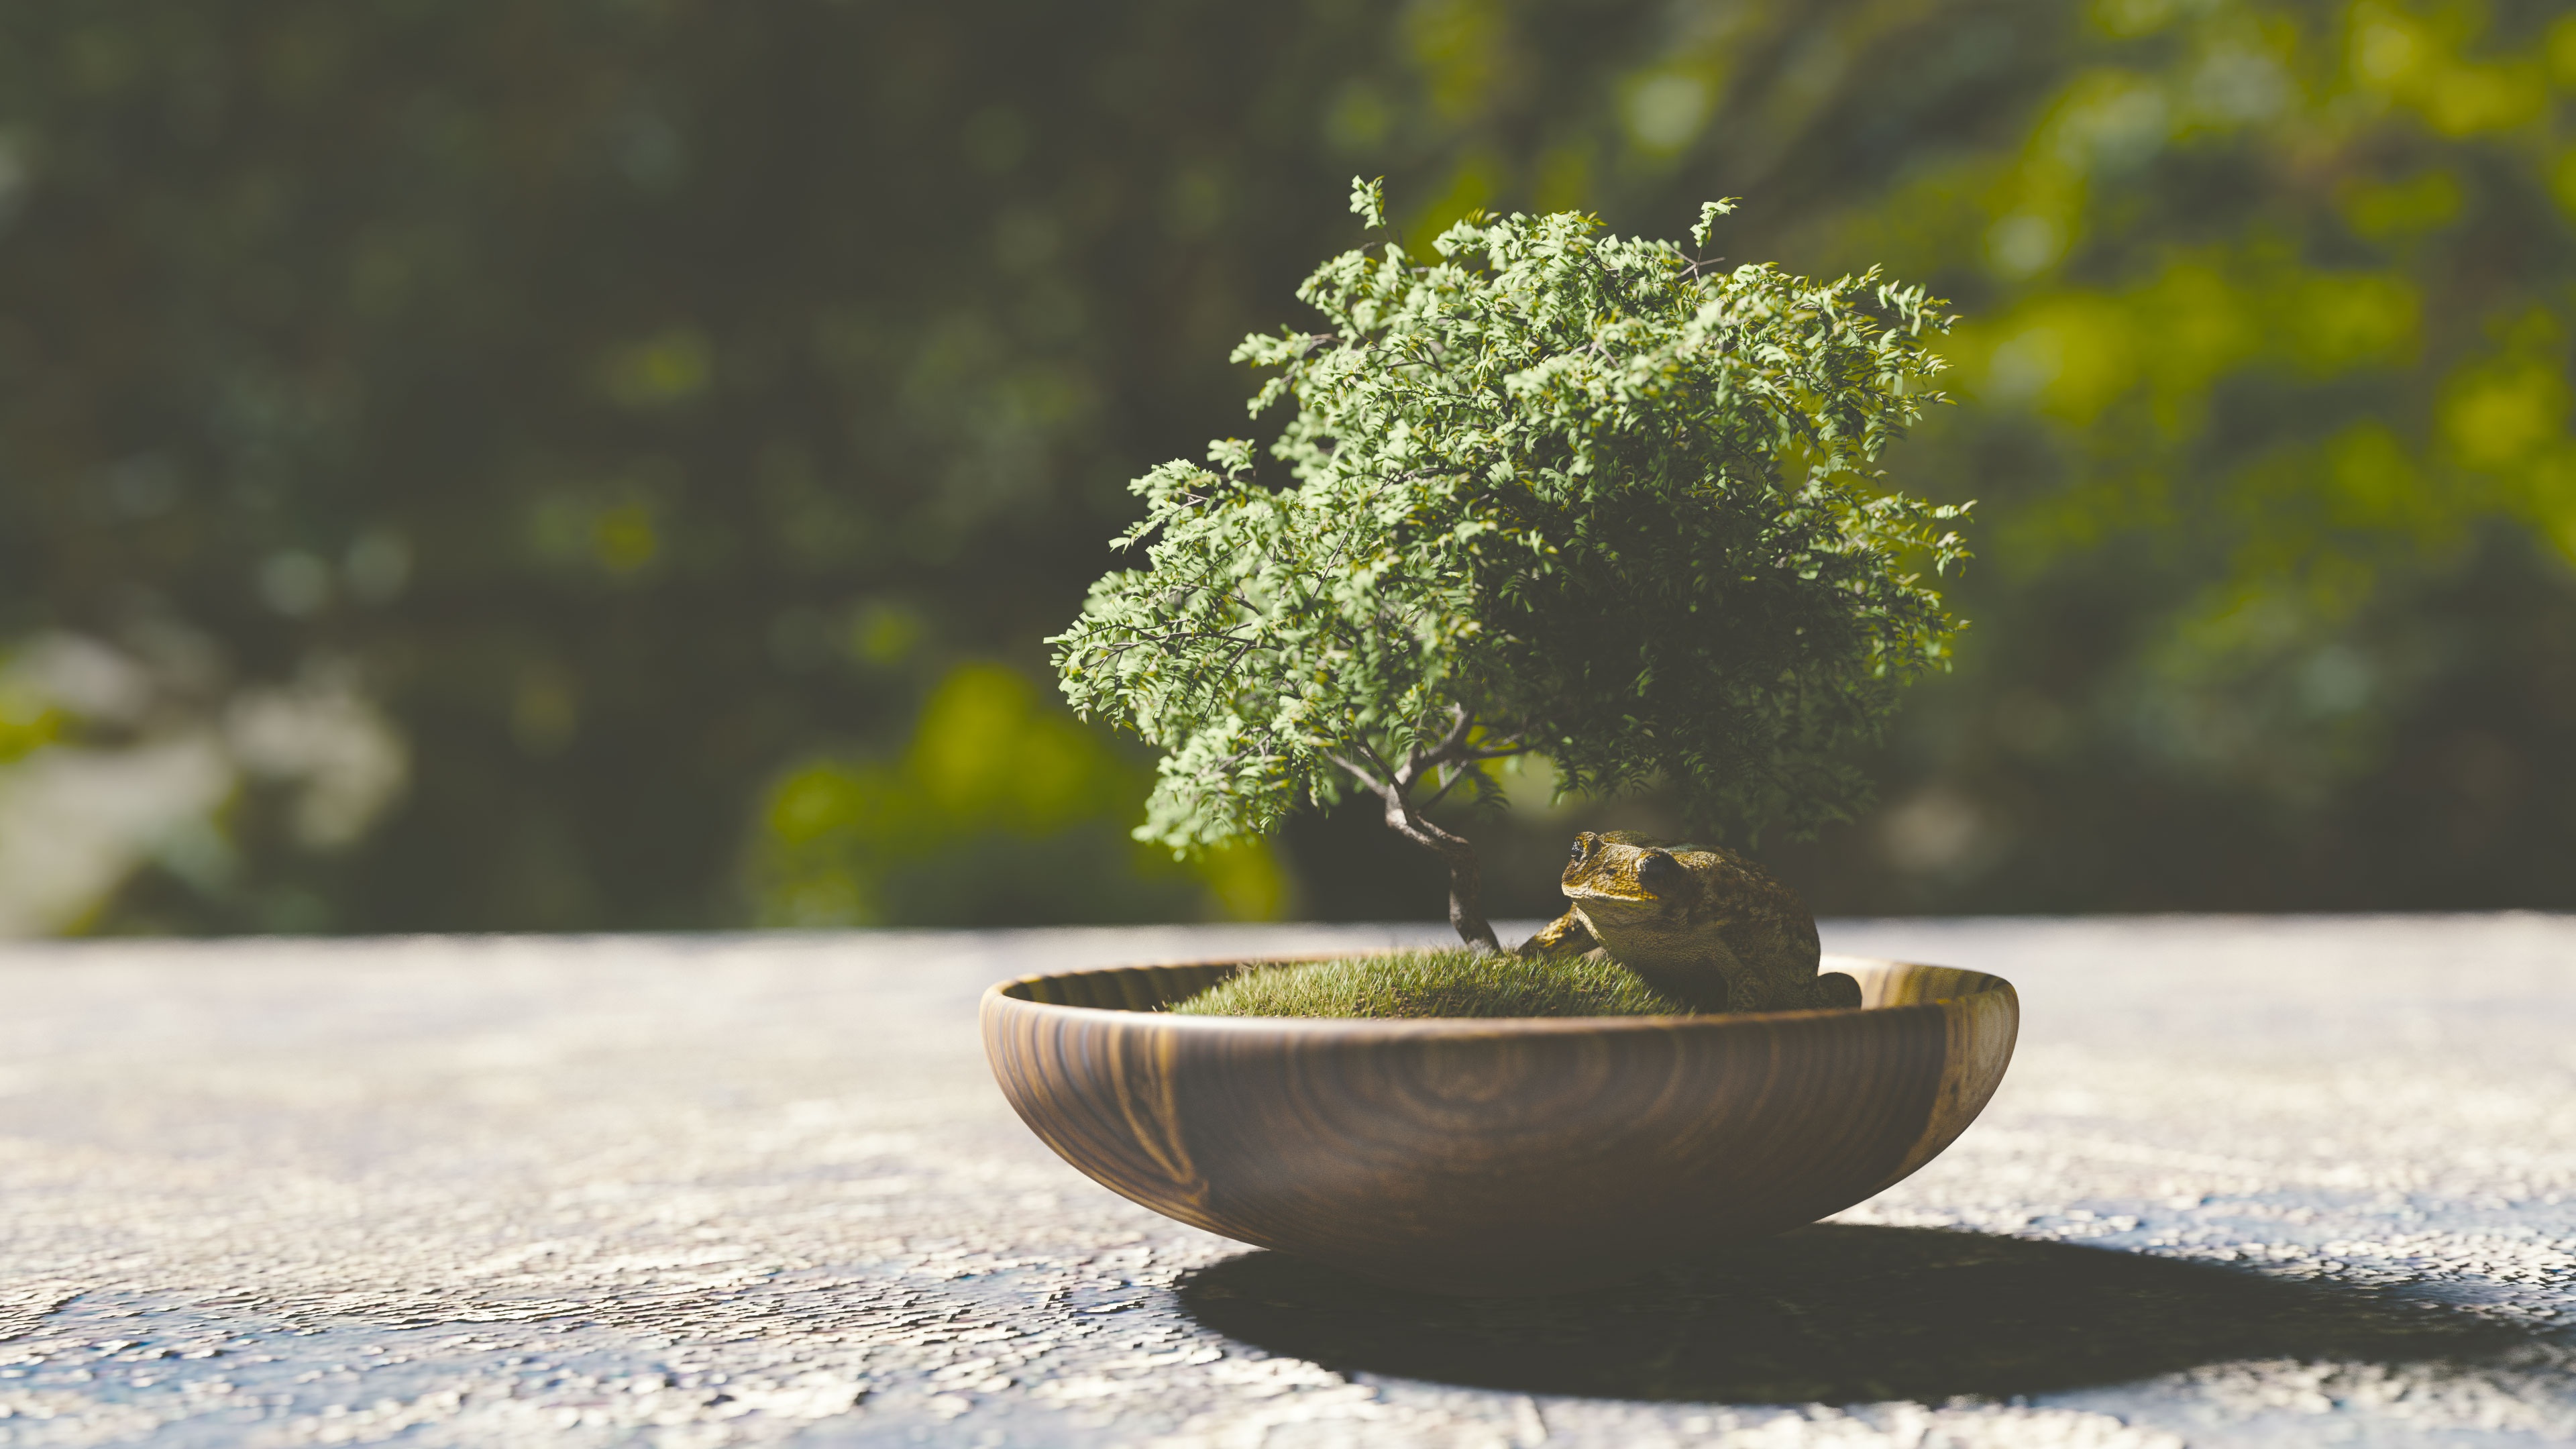
tree, branch, plant, leaf, flower, animal, jump, green, produce, autumn, frog, season, houseplant, bonsai, woody plant